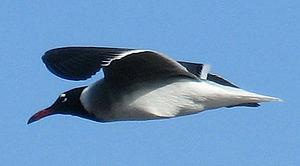
Le Goéland à iris blanc est une espèce d'oiseaux de la famille des Laridae de la péninsule Arabique.
Goéland est un nom vernaculaire ambigu désignant les espèces d'oiseaux marins de la famille des laridés appartenant au genre Larus ainsi que d'autres espèces de cette famille appartenant à d'autres genres. Sur les côtes européennes, l'espèce la plus commune est le Goéland argenté.